Lion Versus

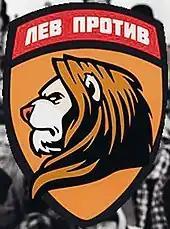
Lion Versus Russian-language logo

Lion Versus or Lion Against (sometimes stylized Lion Vs.) is a Russian youth social movement opposed to smoking and drinking alcohol in public. Lion Versus volunteers hold video-recorded "raids" by visiting public areas such as train stations, parks and public squares, and asking people to stop smoking in designated non-smoking areas. If the smokers refuse, Lion Versus activists spray the smokers' hands with water from spray bottles in order to extinguish their cigarettes. In anti-public-intoxication raids, activists patrol public parks and squares, asking people who are drinking alcohol to pour the alcoholic beverages out in a nearby trash can or drain. If the people approached state the alcohol is not theirs, Lion Versus activists pour it out themselves. Police officers sometimes accompany Lion Versus activists on their raids, writing tickets to offenders. Videos of the raids are posted on Lion Versus's YouTube channel, publicly shaming smokers and drinkers while gathering online support as well as advertising revenue and donations. As of January 2019, the channel has over 1.5 million subscribers.